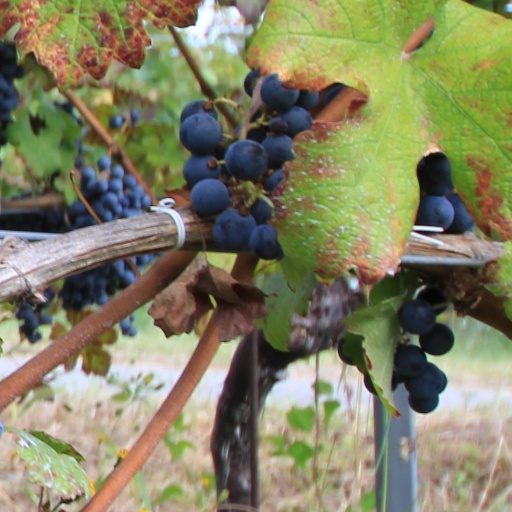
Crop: grape